Juan dela Cruz

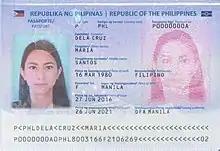
An official sample of a Philippine passport with "Maria dela Cruz" as the fictitious placeholder owner of the document.

Activists often portray Juan dela Cruz as a victim of American imperialism, especially since many editorial cartoons of the American period often depicted him alongside Uncle Sam either as a "Little Brown Brother" or as an Asian Partner. In modern times, he is shown independently as a venue for the common Filipino's commentary on governmental and social issues.